Historian

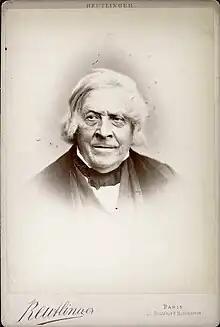
Jules Michelet, later in his career.

In his main work "Histoire de France", French historian Jules Michelet coined the term Renaissance (meaning "Re-birth" in French language), as a period in Europe's cultural history that represented a break from the Middle Ages, creating a modern understanding of humanity and its place in the world.